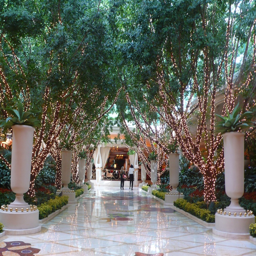
i went to light these indoor trees for the lobby .